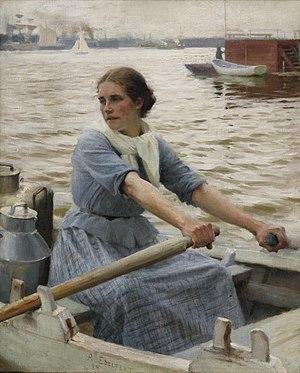
La laitière
Le lait de vache est le lait produit par la vache dès la naissance de son veau pour le nourrir. Il est très utilisé en alimentation humaine transformé ou non.
Albert Gustaf Aristides Edelfelt, né le 21 juillet 1854 à Kiiala, Borgå – mort le 18 août 1905 à Haikko, Porvoo, est un peintre finlandais suédophone de la fin du XIXᵉ siècle.